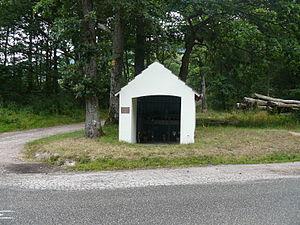
Oratoire du Altkloster (1862)
Saint-Pierre-Bois est une commune française située dans le département du Bas-Rhin, en région Grand Est.